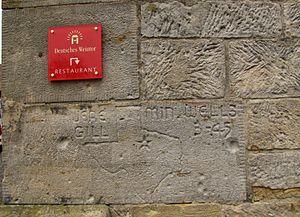
Grafitto sur ""Deutsches Weintor"" (""Porte du Vin Allemande"") à Schweigen-Rechtenbach, Rhénanie-Palatinat, entrée de la Route du Vin Allemand, établi 1935, avec les mots: ""Jere Gills Min. Wells 3-45"" et une carte du Texas, USA avec une étoile marquant la position de la ville de Mineral Wells"